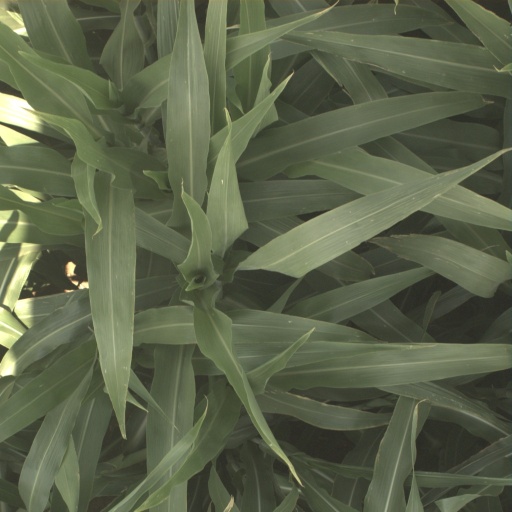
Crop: sorghum